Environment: lab
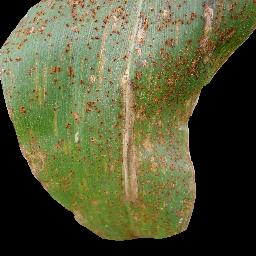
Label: common_rust